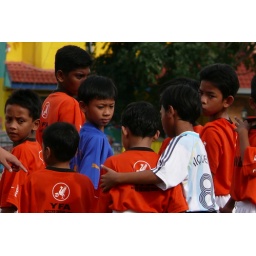
blue in orange